Type 45 destroyer

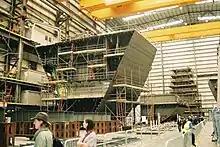
Construction of blocks of "Dauntless" at Portsmouth

For the first-of-class, Block A was assembled at Govan and moved to Scotstoun, where it was mated to Block B/C, which was already fitted with the WR-21 turbines and machinery. Block D, also assembled at Scotstoun, was fitted to these three blocks. The bow sections (E/F) were mated at HMNB Portsmouth and taken by barge to Scotstoun. These were the final blocks to be attached. At this point, the hull was launched into the Clyde and towed to the Scotstoun Dry Dock, where the masts and funnels were fitted (the masts were partially outfitted with equipment. For example, the mast for the S1850M radar is sent from Portsmouth to Thales Nederland to be fitted with radar equipment). Once this was complete, the remaining equipment was fitted: radar arrays, bow-mounted sonar, propellers, missile equipment, and the 4.5-inch gun.